Apollos Smith

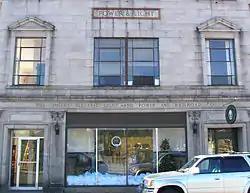
Paul Smith's Electric Light and Power and Railroad Company building in Saranac Lake, which now serves as the village offices.

In 1906, Smith built an electric railroad line south to Lake Clear, to connect with the Mohawk and Malone Railway. Together Smith and Louis Marshall were prominent supporters in gaining the "Forever Wild" Amendment to the New York State Constitution, to preserve Adirondack Park. It went into effect on January 1, 1895.